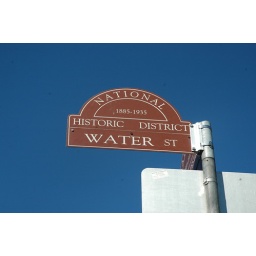
National Historic District Water Street, upon which lies the newspaper office and city hall, among other things.